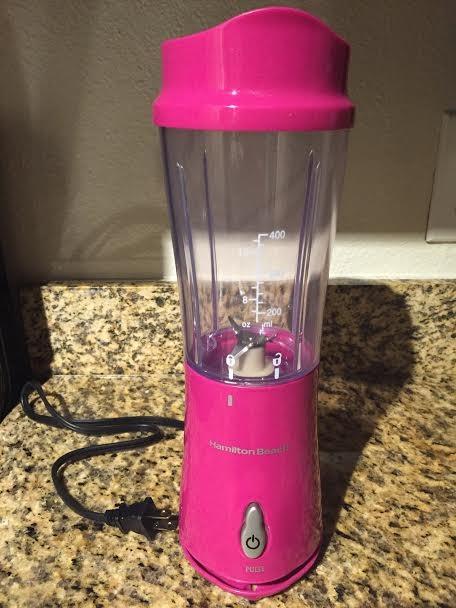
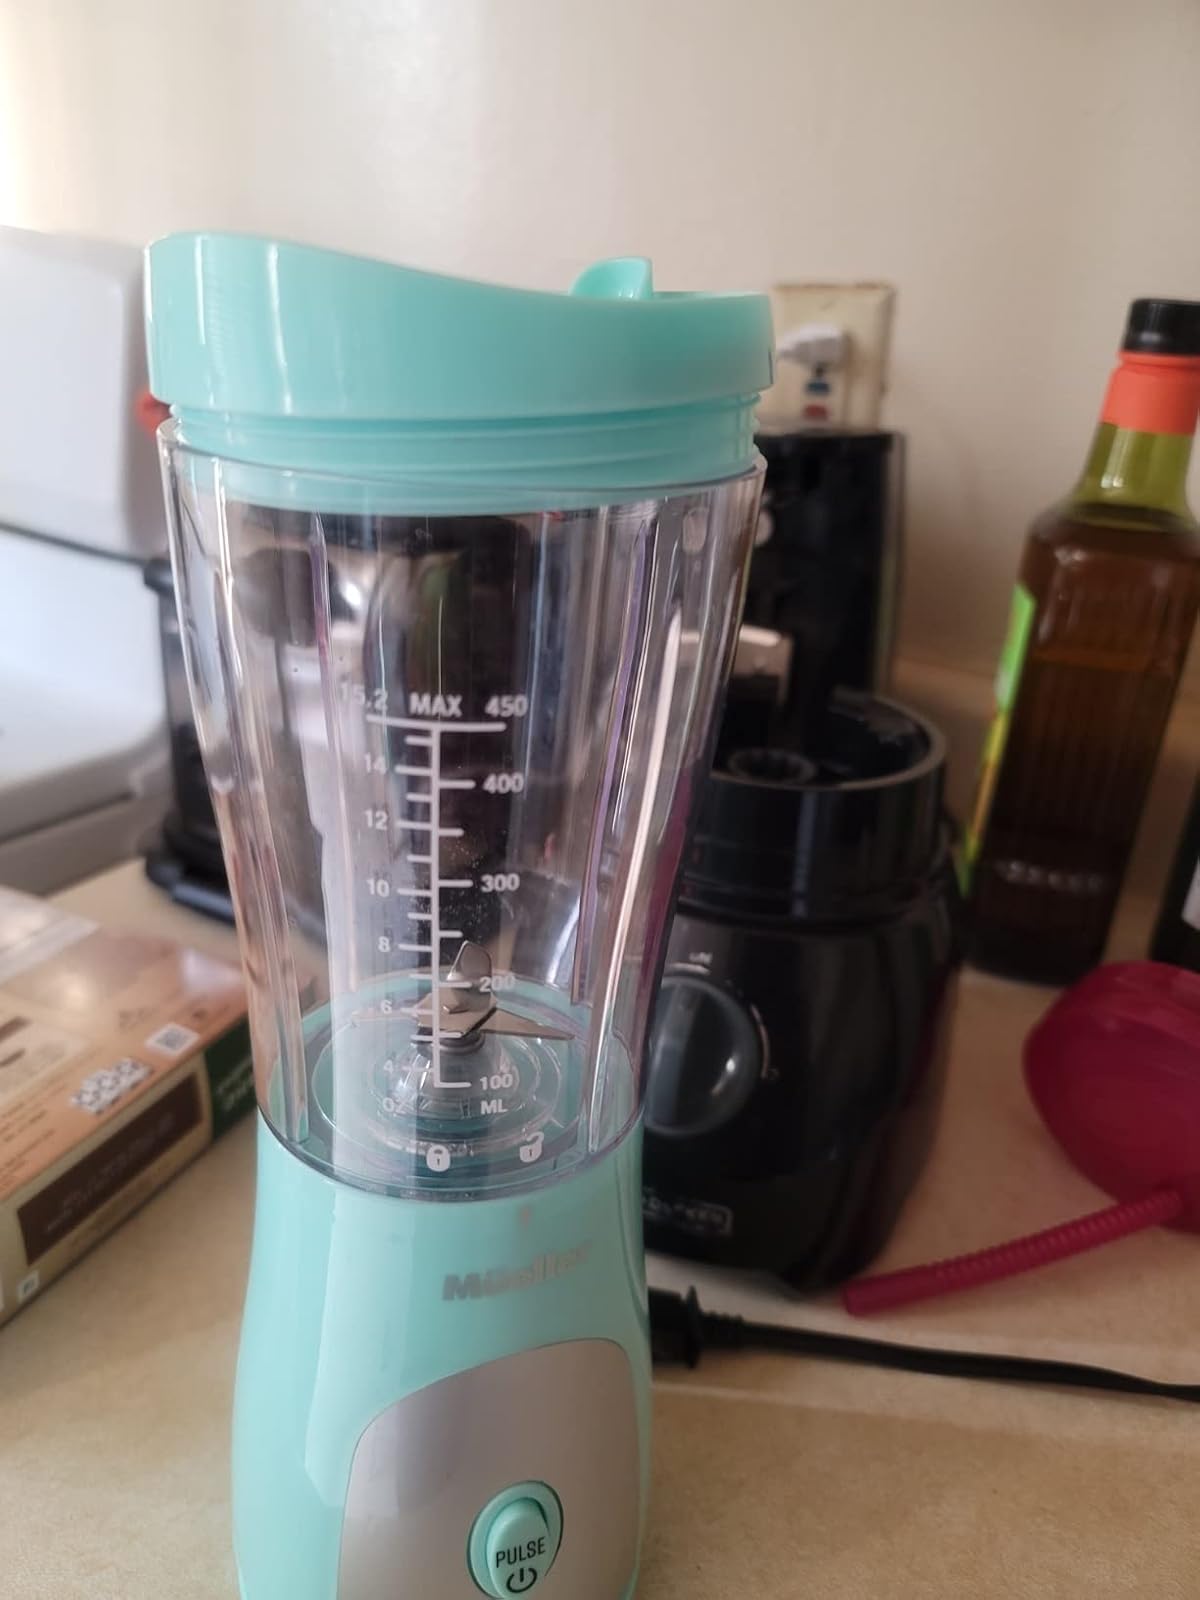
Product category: items_blender
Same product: no